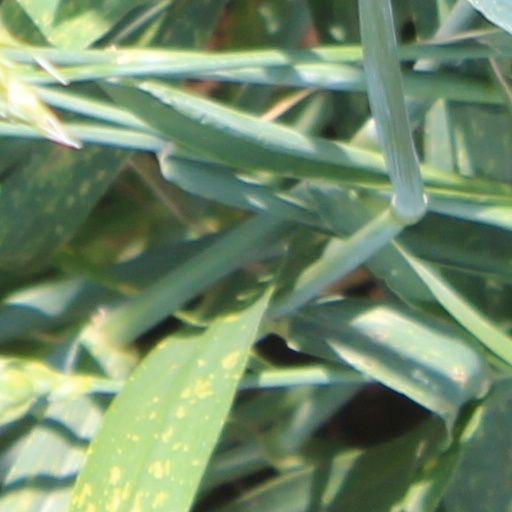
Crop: wheat